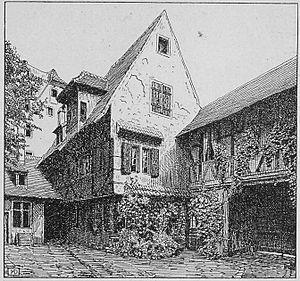
Place Saint-Thomas, la cour intérieur de la Maison Capiton (1902) Magyar: Place Saint-Thomas, a Maison Capiton belső udvara (1902)
La place Saint-Thomas est une place du centre ville de Strasbourg, située à proximité du quartier historique de la Petite France. Elle va de la rue Martin-Luther à la rue des Serruriers.